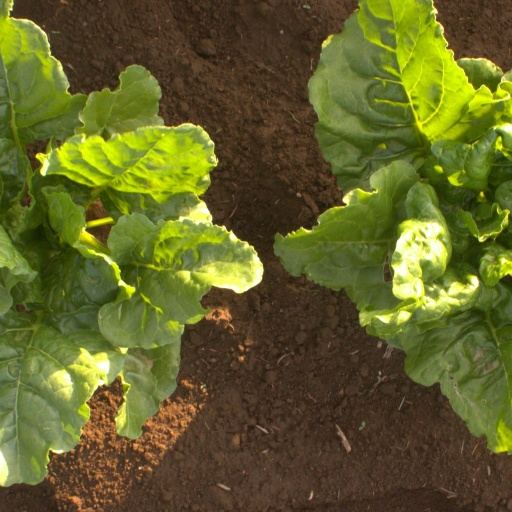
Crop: sugar beet